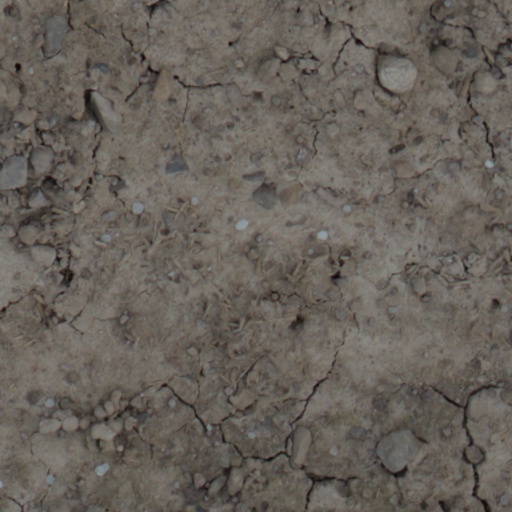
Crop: wheat